And Then There Were None (1945 film)

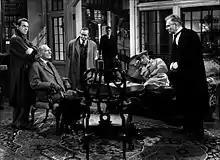
From left: Louis Hayward, C. Aubrey Smith, Barry Fitzgerald, Richard Haydn, Mischa Auer, and Walter Huston in "And Then There Were None" (1945)

On first release in 1945, Bosley Crowther of "The New York Times" wrote: "René Clair has produced an exciting film and has directed a splendid cast in it with humor and a light macabre touch. The temptation to the horrifying is intelligently dismissed". The film kept its audience involved "from fear and trembling, not from gore." Several performances were commended, especially Walter Huston and Barry Fitzgerald. "Variety" magazine, however, described the film as a "dull whodunit" which "rarely rises to moments of suspense and despite the killings it gives the appearance of nothing ever happening". Most of the cast, "Variety" thought, seemed out of place.